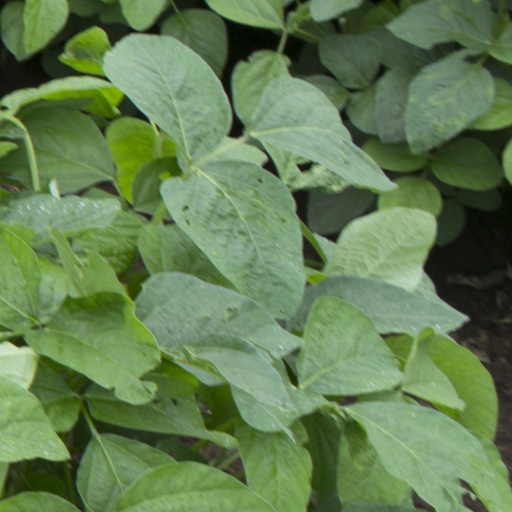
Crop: soybean